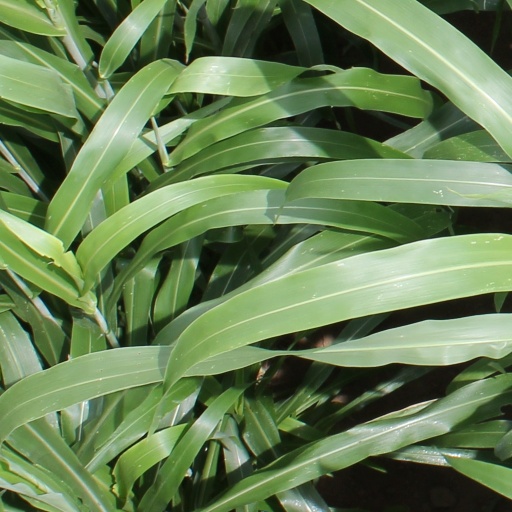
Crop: sorghum